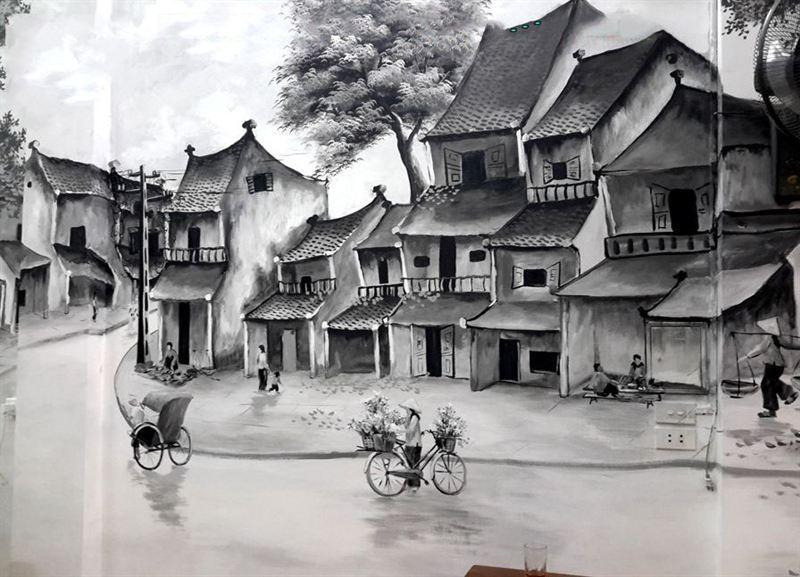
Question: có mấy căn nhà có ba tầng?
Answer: có hai căn nhà có ba tầng